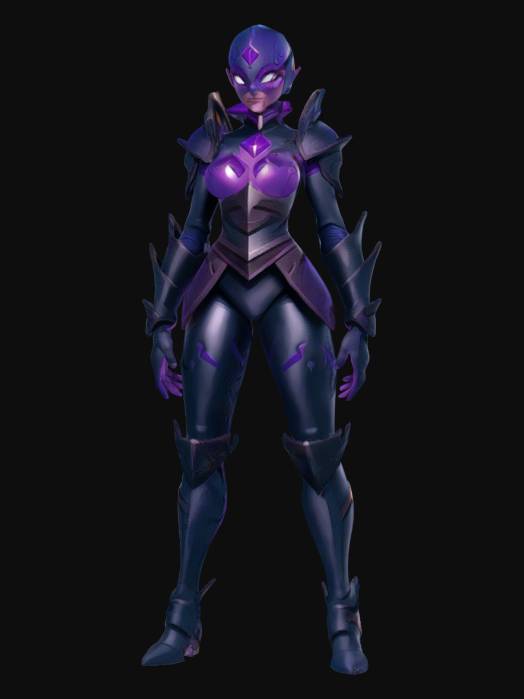
미적 점수 (1~10점): 6